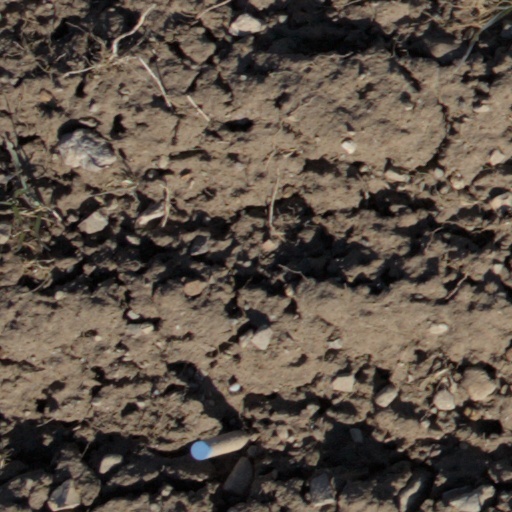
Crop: wheat